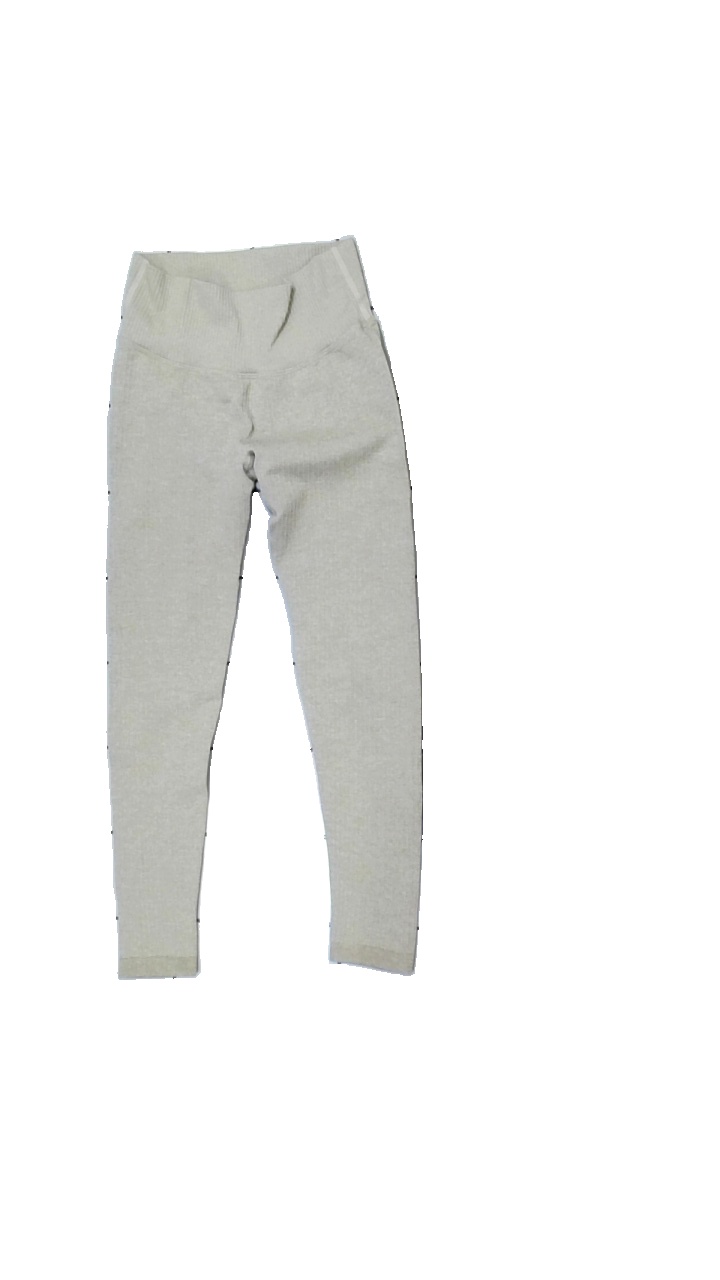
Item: Tights (Ladies)
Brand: Missing
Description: Beige tights
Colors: Beige
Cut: Regular, Tight
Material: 62% nylon, 38% polyester
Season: All
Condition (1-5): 3
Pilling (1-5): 3
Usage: Reuse
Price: <50